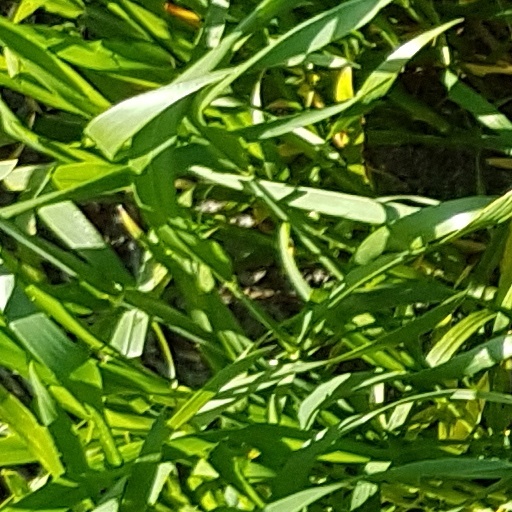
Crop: wheat